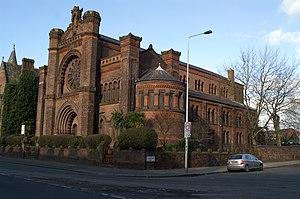
Une synagogue est un lieu de culte juif.